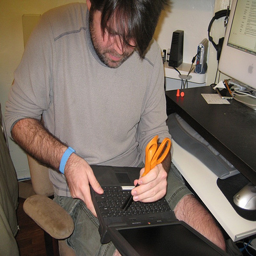
A man cleans the keyboard on a laptop using a pair of scissors.
A man using scissors on his laptop to remove debris.
a guy using scissors on his computer
A man pokes scissors into a laptop keyboard.
a man is using a pair of scissors on a laptop